Power Play (2003 film)

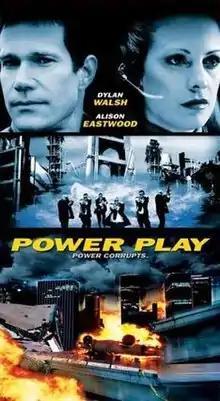

Power Play is a 2003 American action film directed by Joseph Zito and starring Dylan Walsh, Alison Eastwood, Tobin Bell and Brixton Karnes.